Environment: real
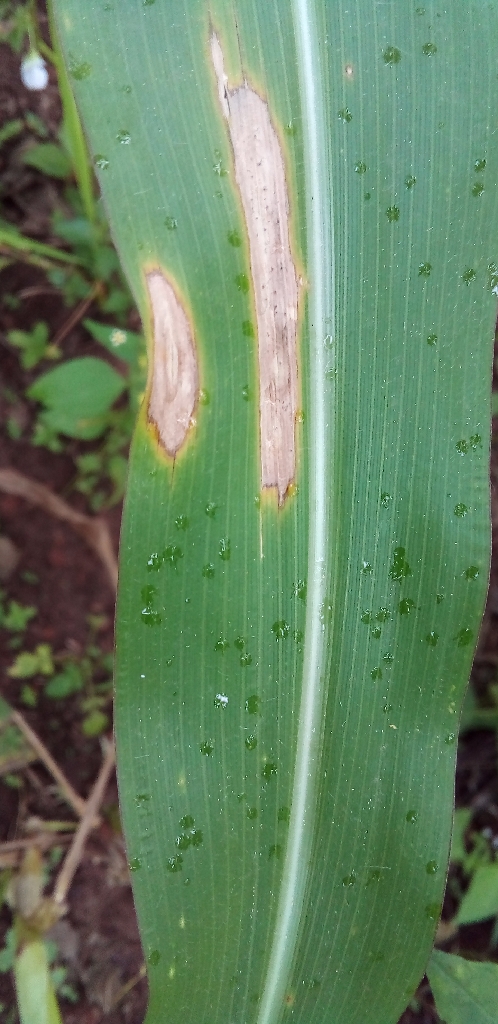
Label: northern_corn_leaf_blight